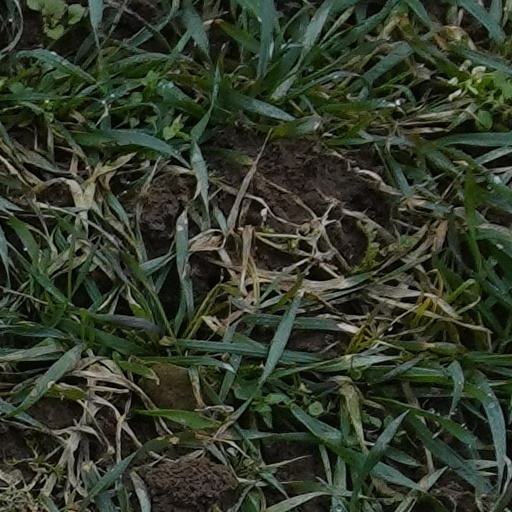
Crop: wheat